Va'etchanan

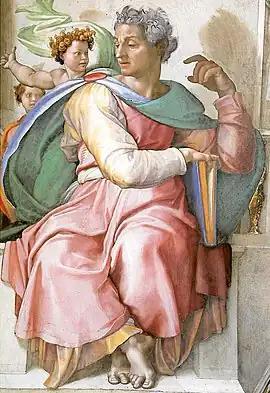
Isaiah (fresco by Michelangelo)

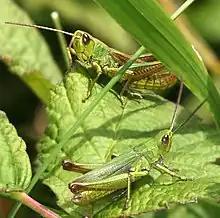
"God sits above the earth, and its inhabitants are like grasshoppers."

According to Sefer ha-Chinuch, there are 8 positive and 4 negative commandments in the parashah.